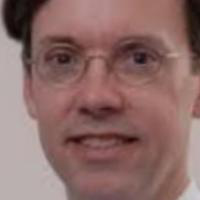
Age group: age 31-40